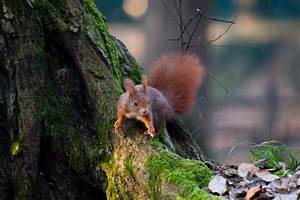
Label: squirrel